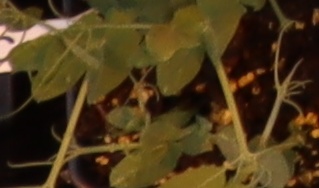
Label: Field Pea